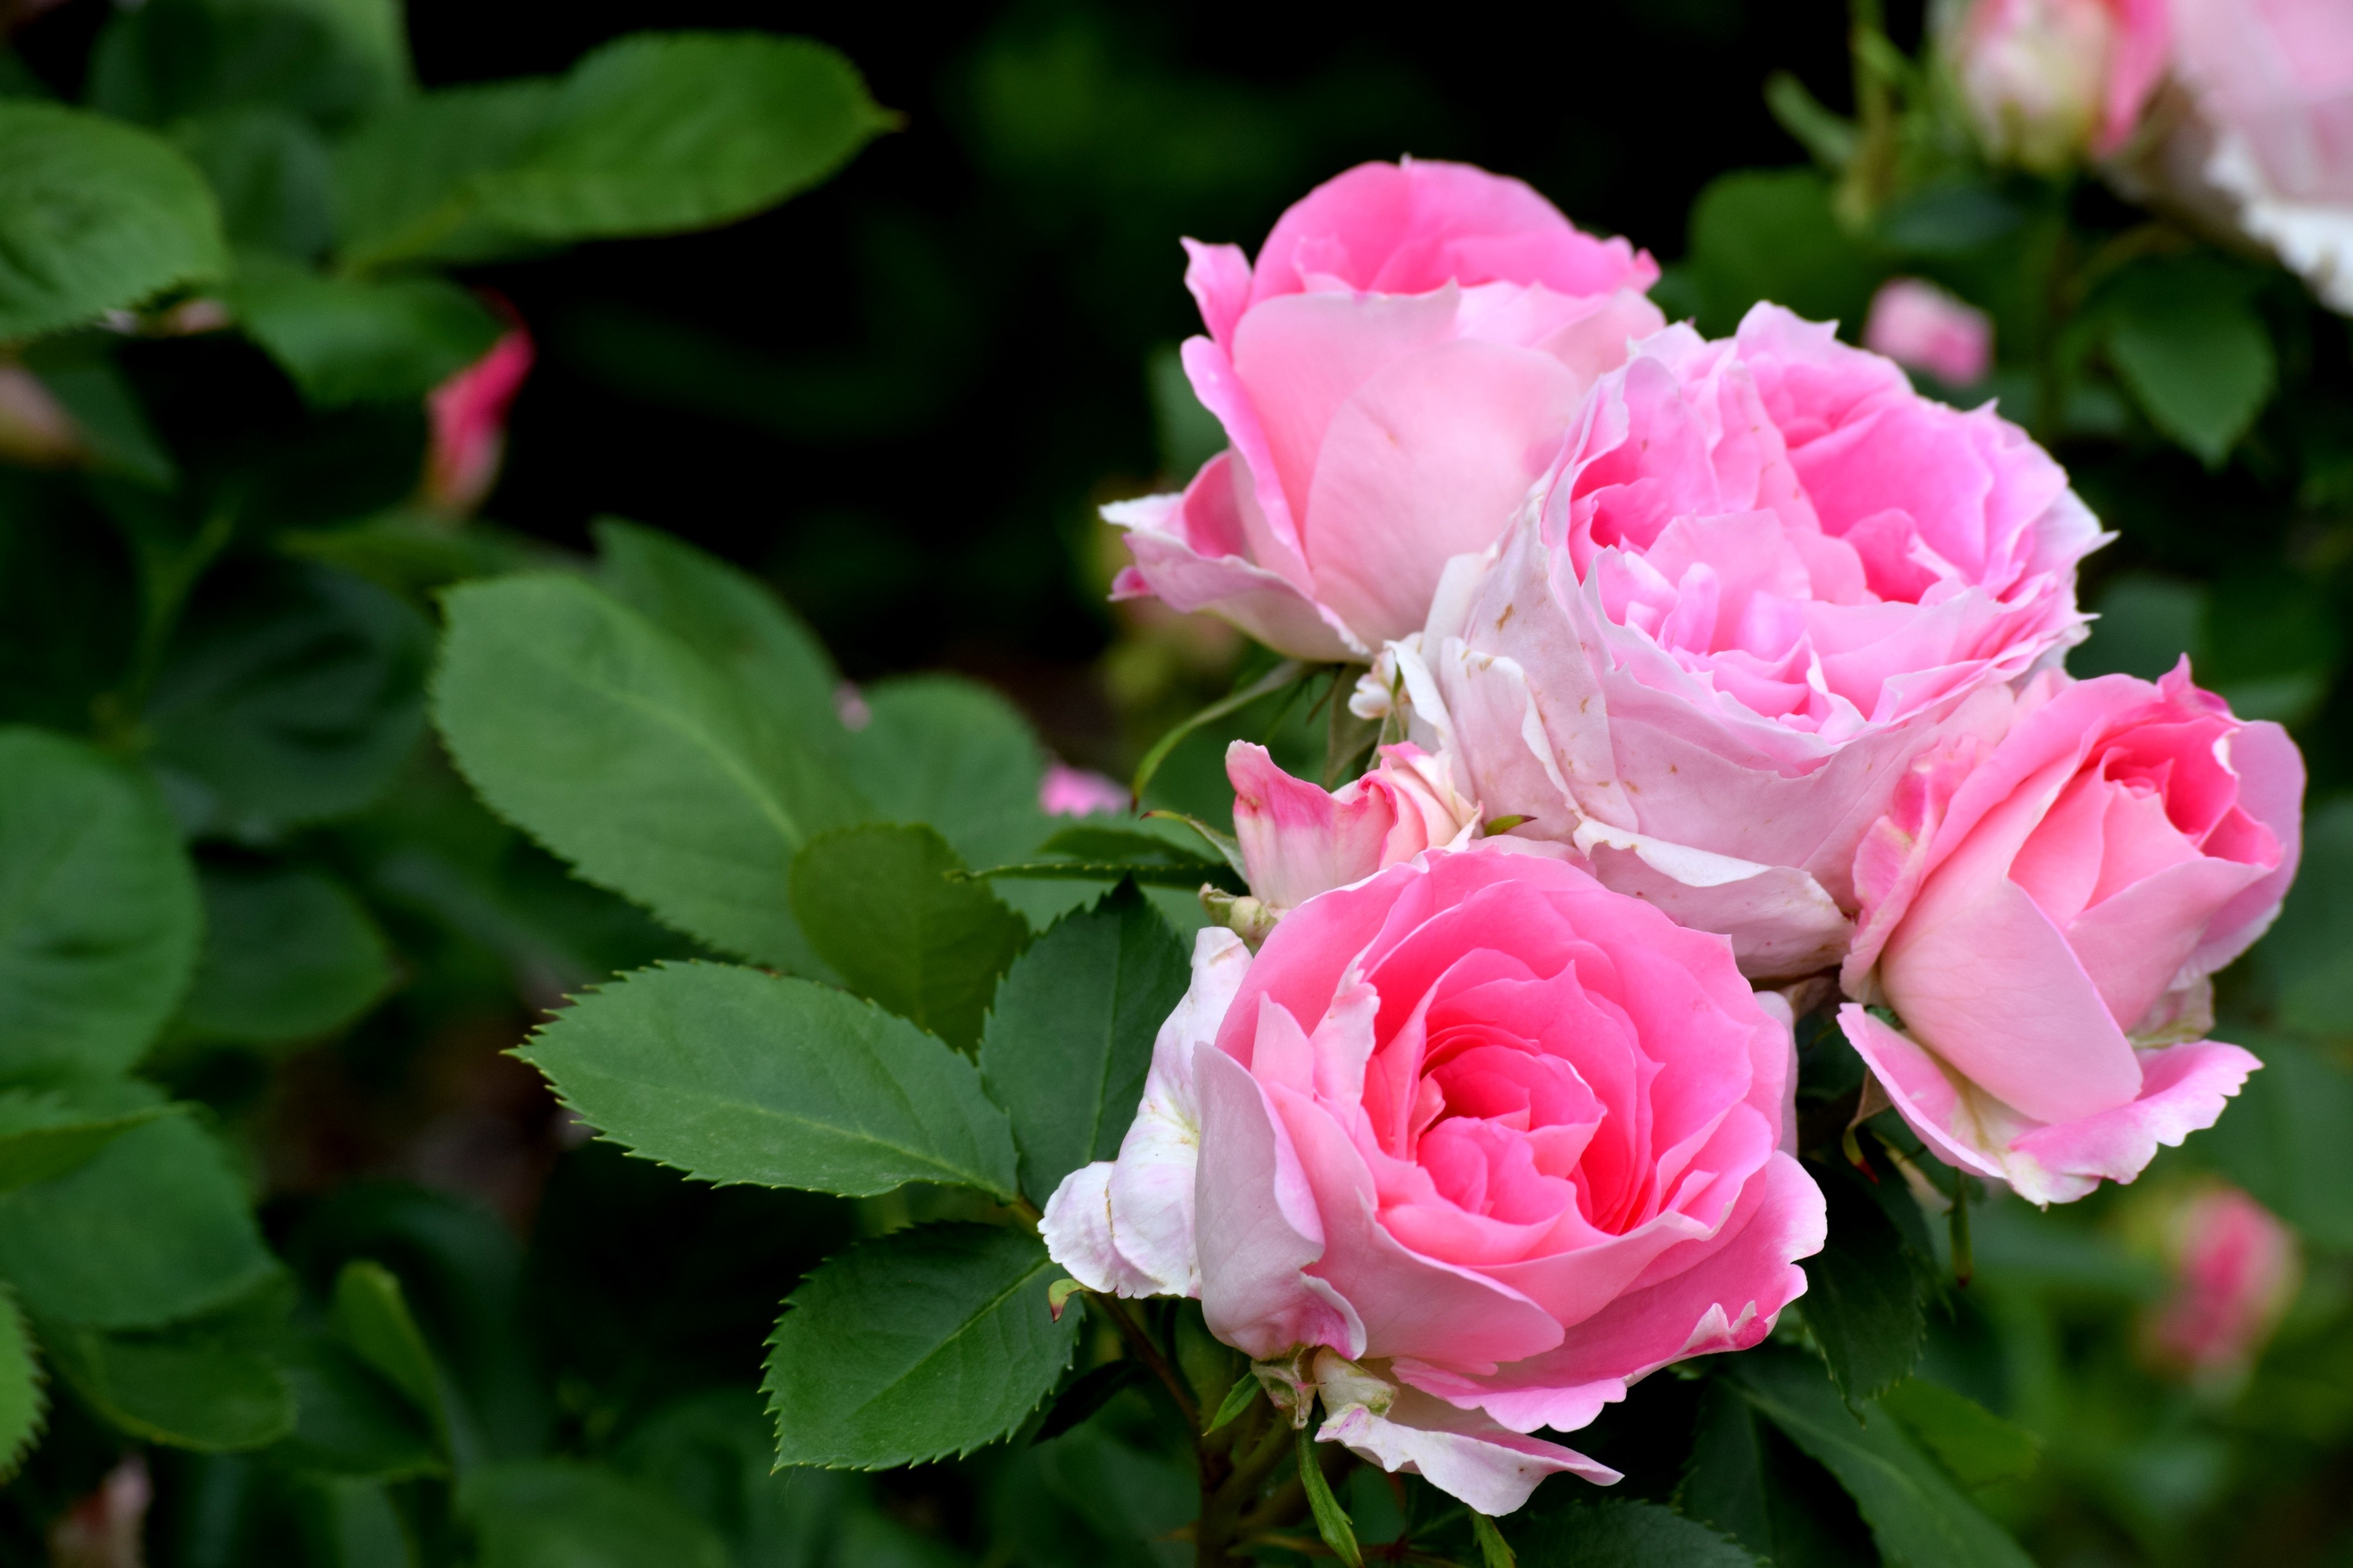
plant, flower, petal, bush, rose, pink, shrub, elegant, floribunda, pink flowers, wedding flowers, flowering plant, garden roses, rose family, rosa rugosa, annual plant, land plant, rosa centifolia, rose order, rosa gallica